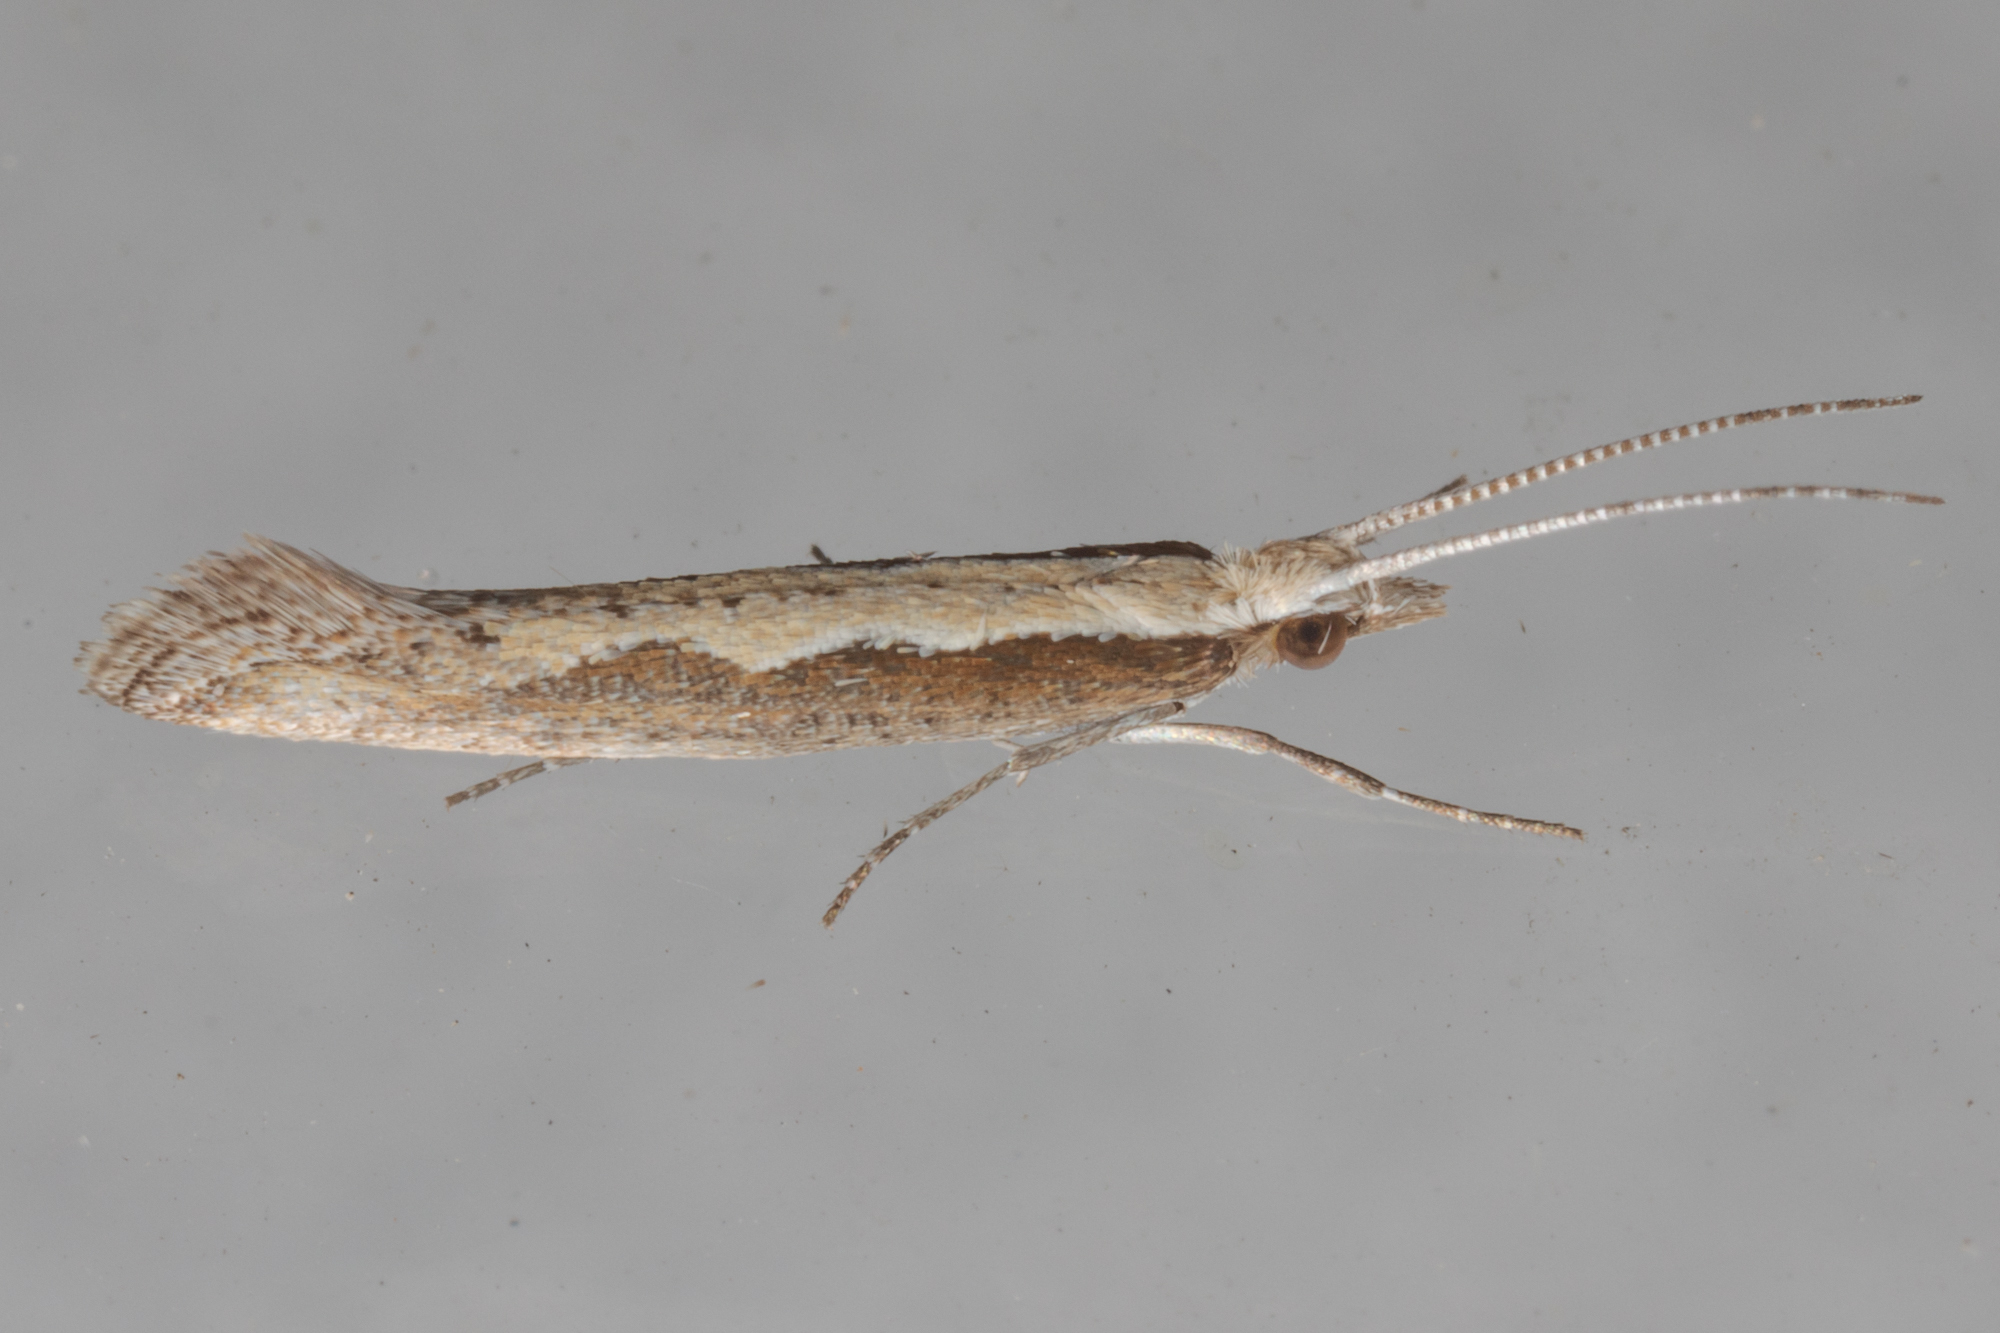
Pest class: diamondback_moth